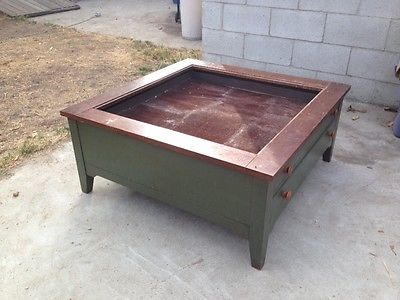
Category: table